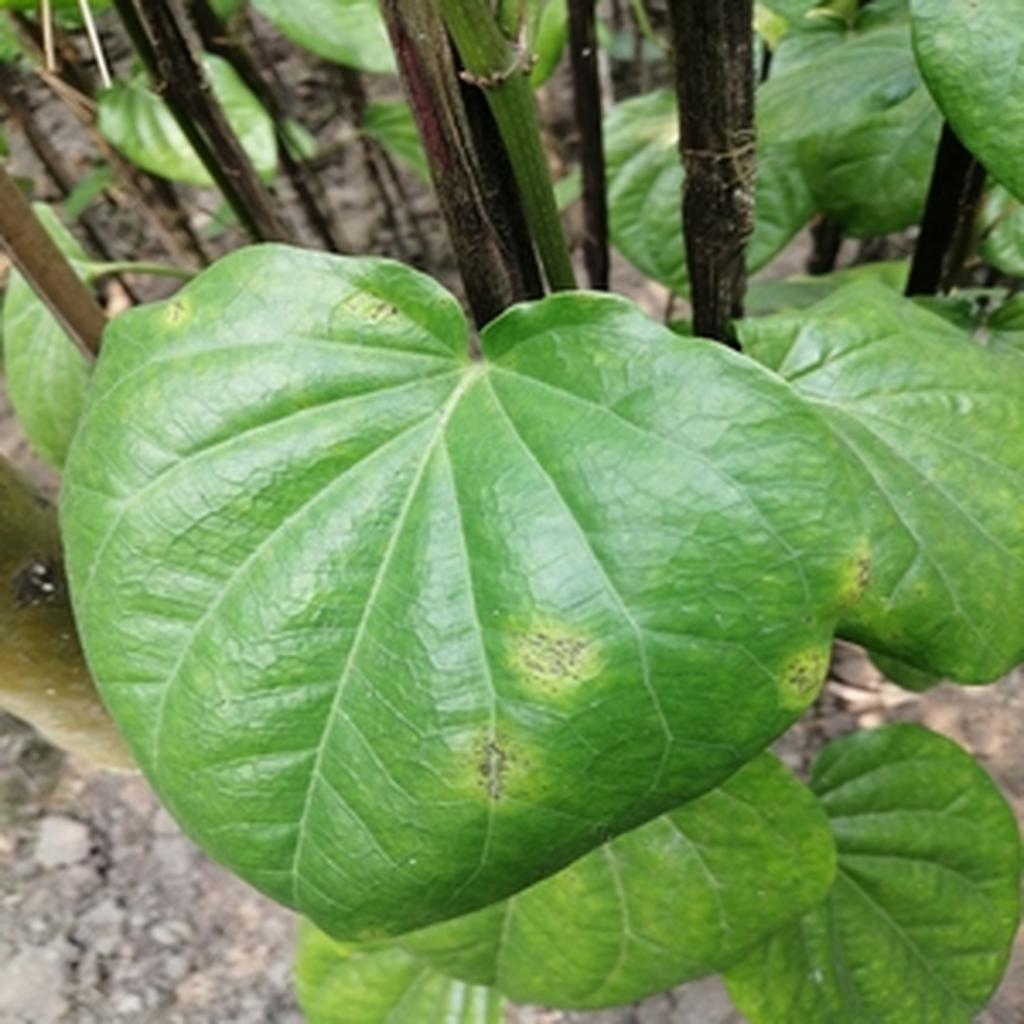
Label: Leaf_Rot